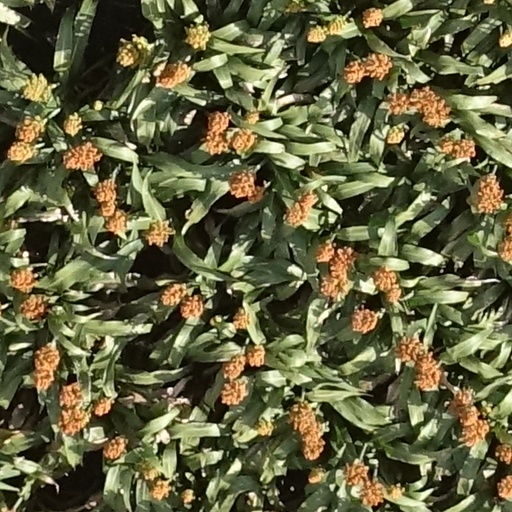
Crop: sorghum